Roses in Tyrol

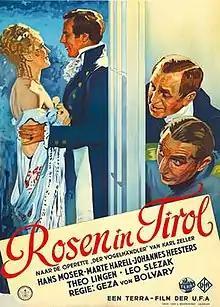
Film poster

Roses in Tyrol is a 1940 German musical comedy film directed by Géza von Bolváry and starring Hans Moser, Marte Harell, and Johannes Heesters. It is based on the 1891 operetta "The Bird Seller" by Carl Zeller, which has been turned into several films.